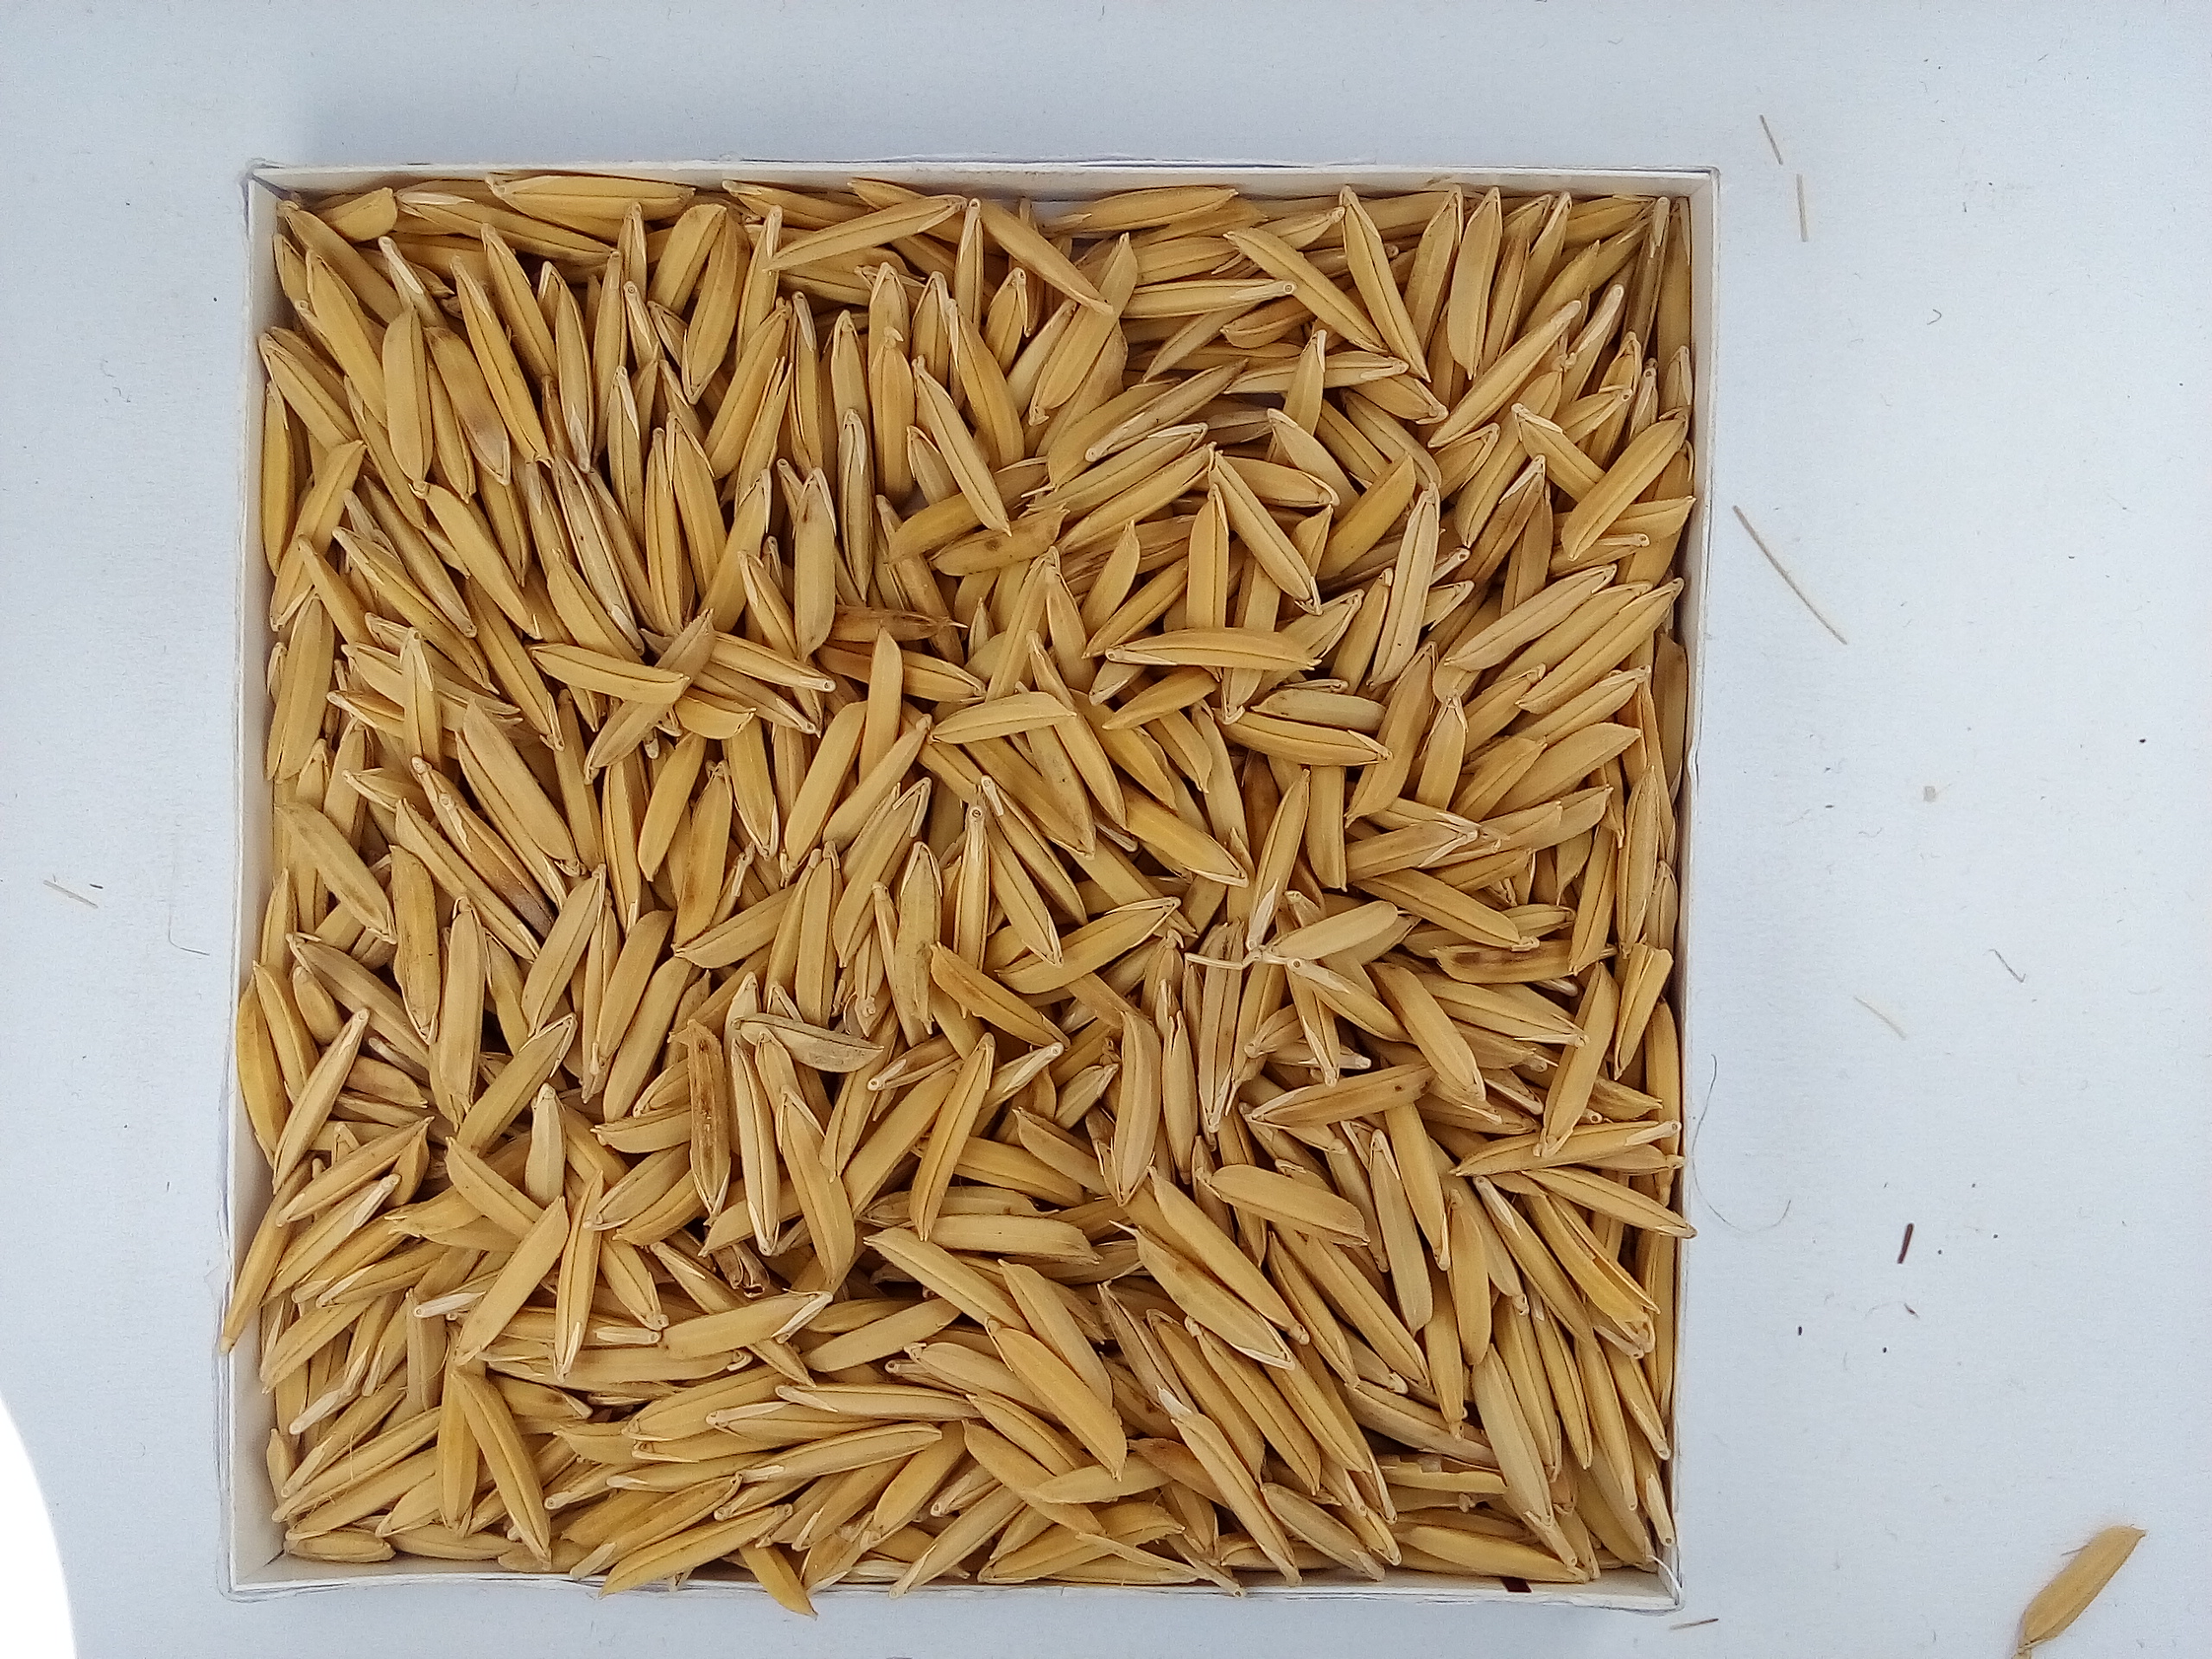
Rice seed variety: Unknown